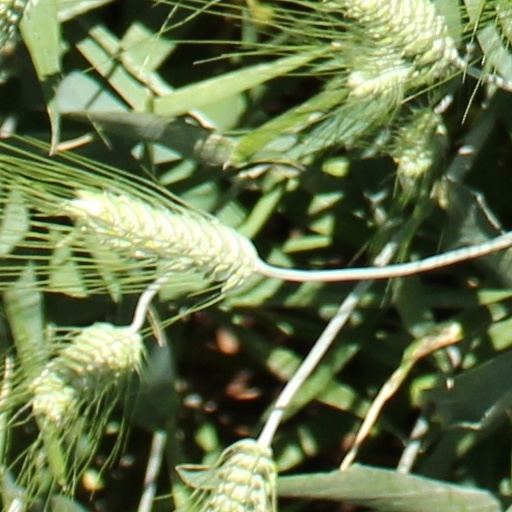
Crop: wheat